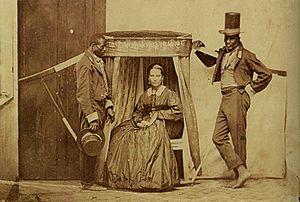
Le terme Afro-Brésiliens désigne les habitants noirs du Brésil, lesquels sont généralement des descendants d’esclaves originaires d’Afrique. Ce terme n’est pas d’un usage très répandu au Brésil même, où constructions et classifications sociales reposent sur l’apparence plutôt que sur l’ascendance réelle ; les personnes présentant des traits africains visibles, en particulier une peau sombre, sont généralement nommés negros ou, moins communément, pretos. Les membres d’un autre groupe de population, les pardos, sont susceptibles également de posséder une ascendance africaine, à des degrés divers. En fonction des circonstances, ceux dont les traits africains sont plus patents seront souvent catalogués par les autres comme negros, et par conséquent tendront à s’identifier eux-mêmes comme tels, au contraire de ceux chez qui ces traits sont plus discrets. Il importe de noter du reste que les termes pardo et preto sont peu usités en dehors du domaine des recensements statistiques, et que la société brésilienne dispose d’une panoplie de mots pour caractériser les personnes d’origine raciale mixte.
Une chaise à porteurs était une cabine munie de brancards et portée à bras d'hommes, utilisée pour se déplacer individuellement. À la différence des litières des Romains ou des hommes du Moyen Âge où le passager était couché, elle offre un siège qui permet de voyager en position assise et limite le nombre de porteurs.